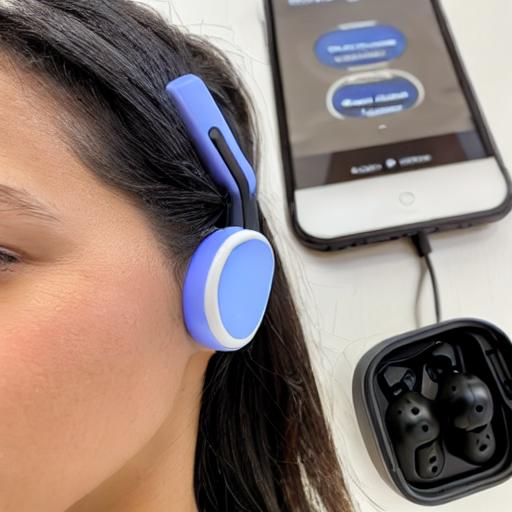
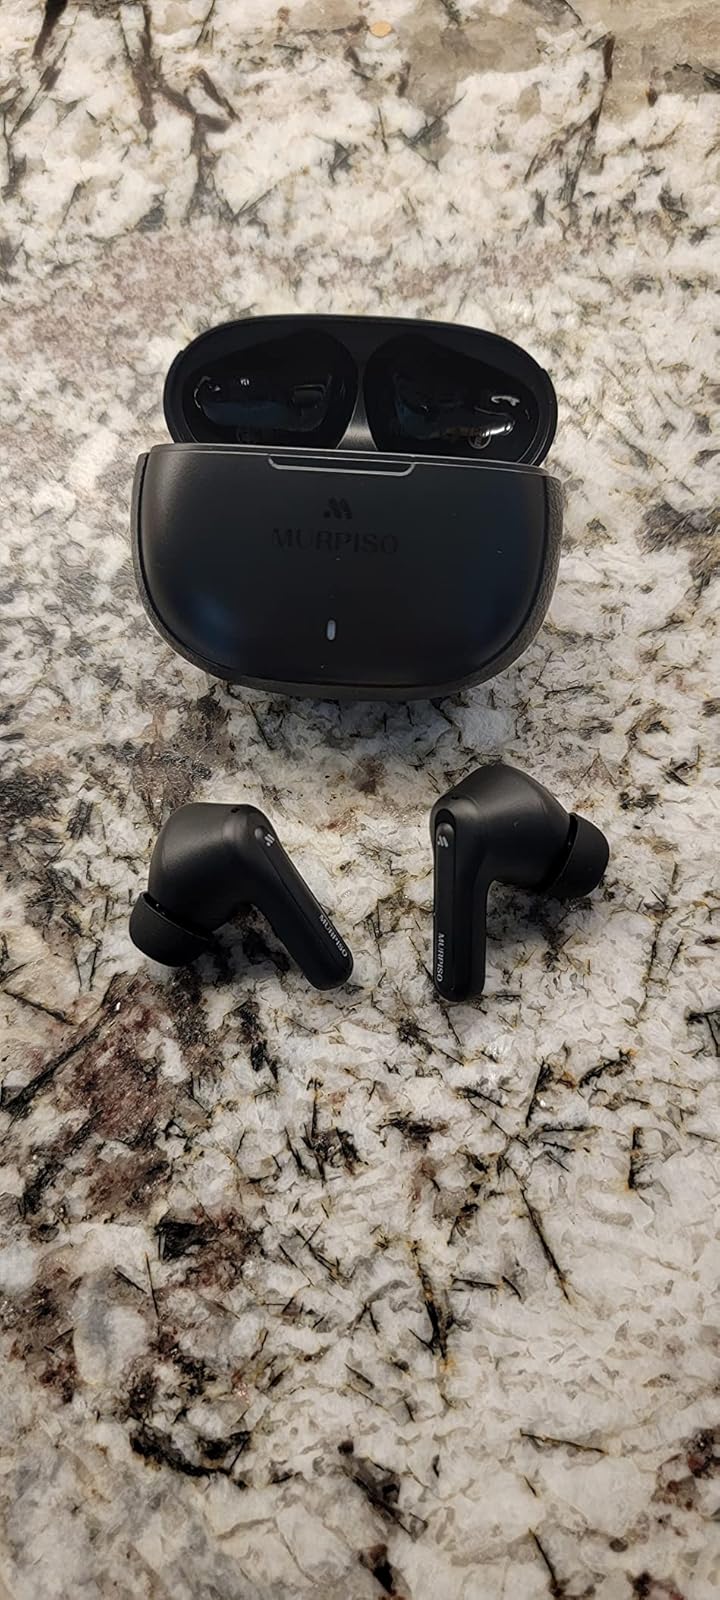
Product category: earbuds
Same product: no